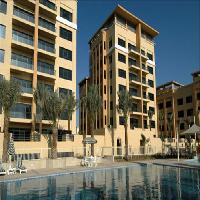
Weather: sun or clear